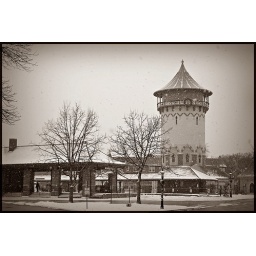
The landmark water tower looms behind the train station...for movie buffs,this station was in the film &amp;quot;The Lake House&amp;quot;